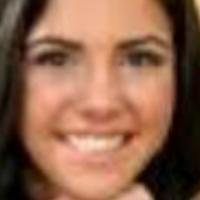
Age group: age 11-20